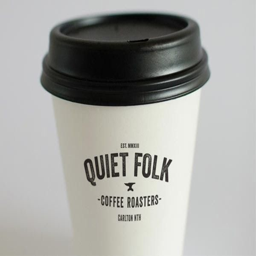
i like the simplicity of this design , the curved text